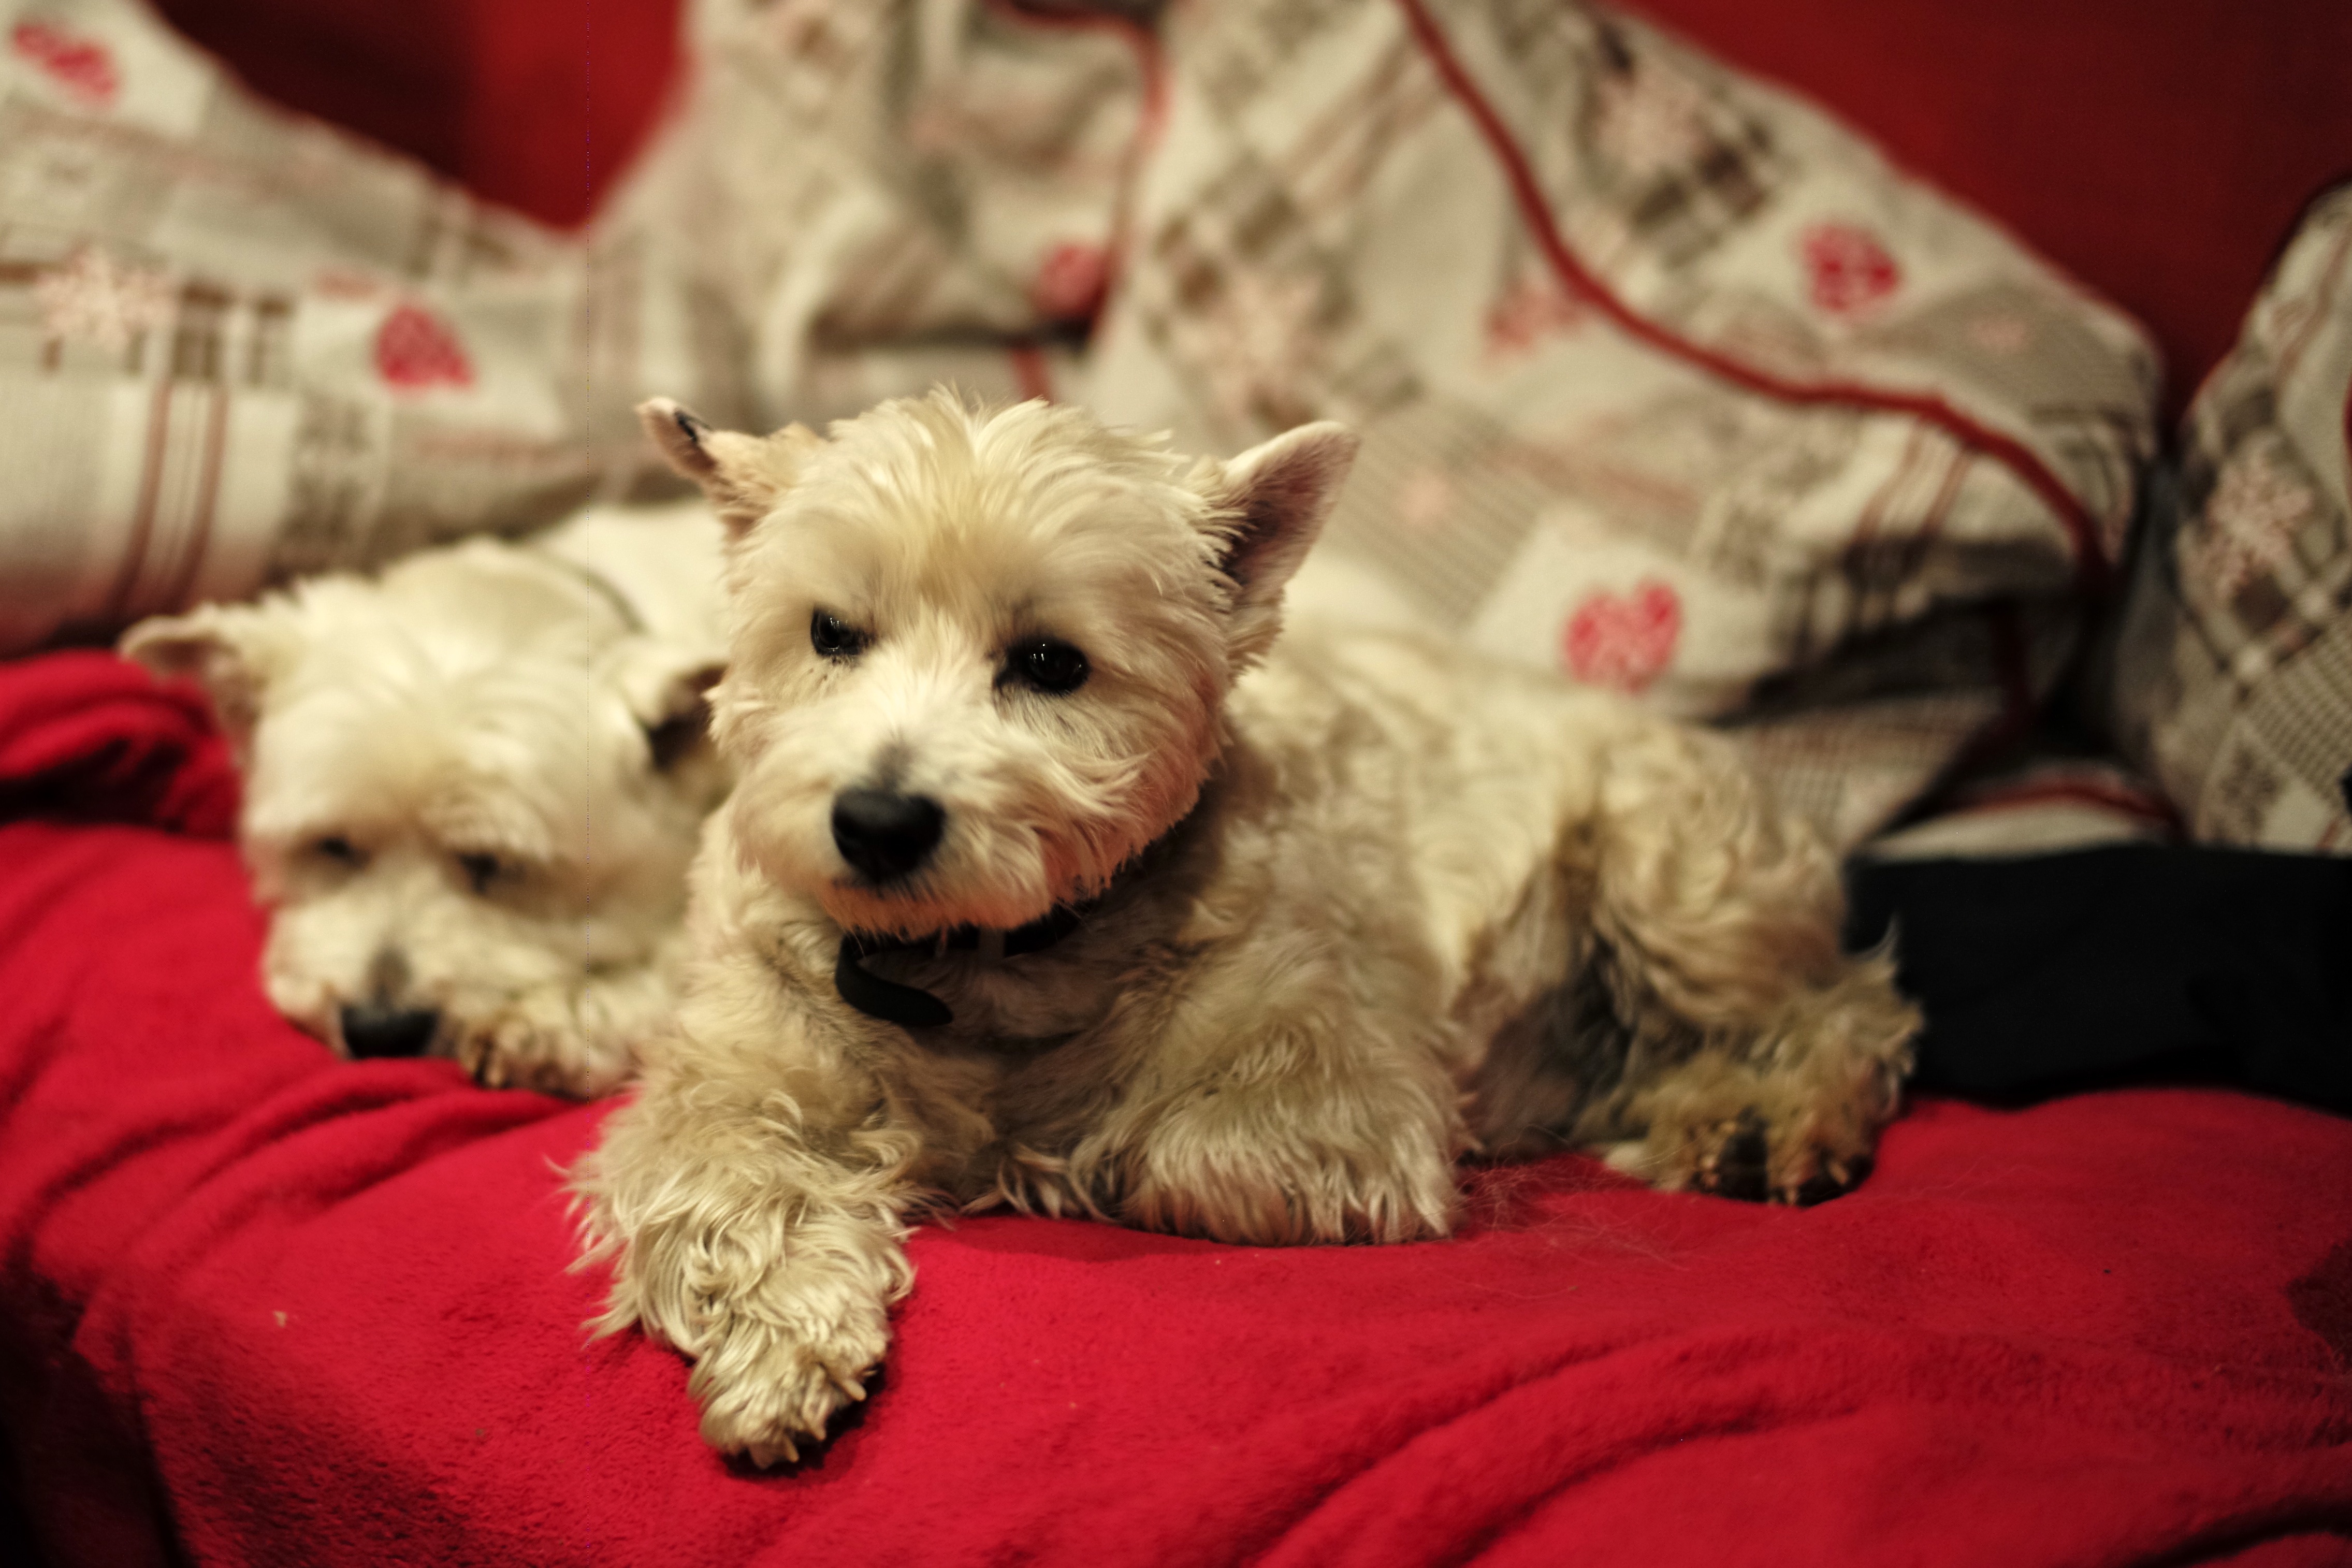
nature, hiking, white, puppy, dog, travel, europe, portrait, spring, mammal, highland, belgium, west, vertebrate, leica, dog breed, ardennes, terrier, stoumont, cairn terrier, dog like mammal, west highland white terrier, schnoodle, glen of imaal terrier, dog crossbreeds, morkie